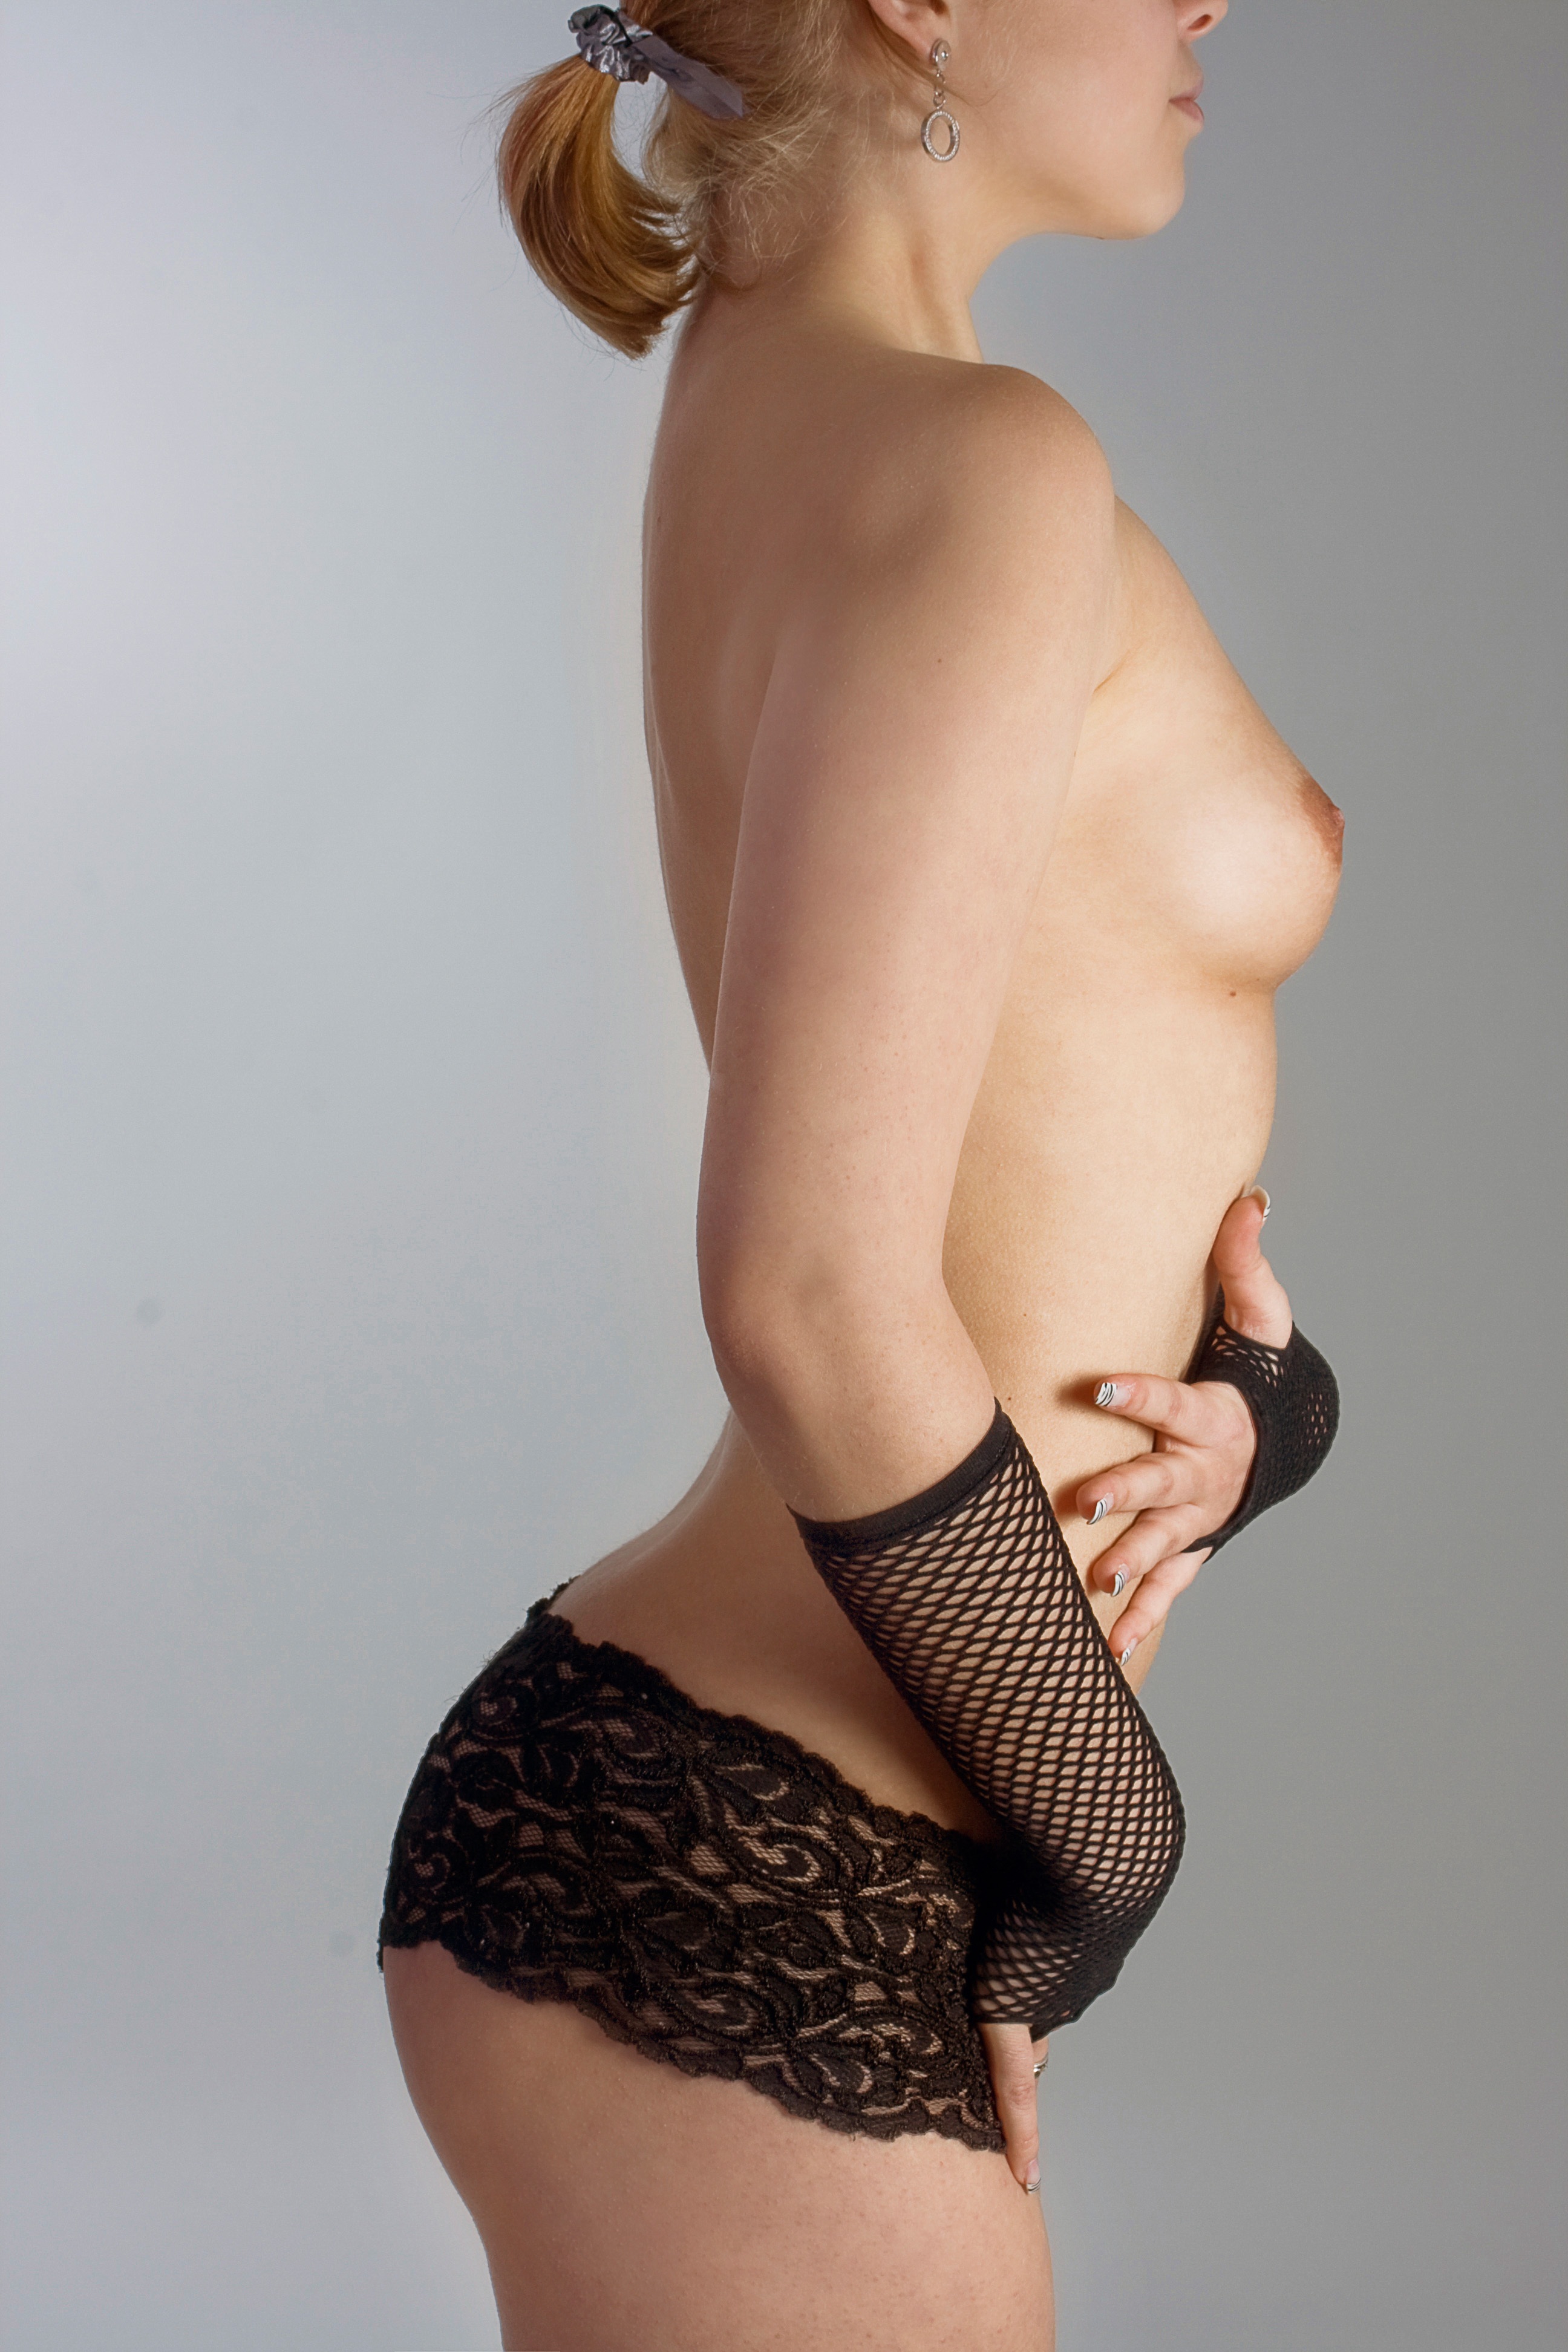
woman, hair, alone, female, clothing, hairstyle, muscle, chest, long hair, human body, lingerie, black hair, thigh, beauty, beautiful, sexy, blond, pretty, body, underwear, slinky, seductive, femininity, breast, panties, act, erotic, sensual, abdomen, briefs, photo shoot, brassiere, breasts, underpants, bosom, nudes, undergarment, supermodel, active undergarment, g string